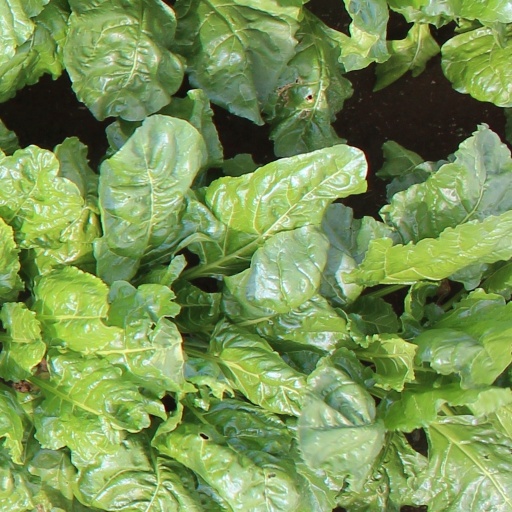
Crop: sugar beet